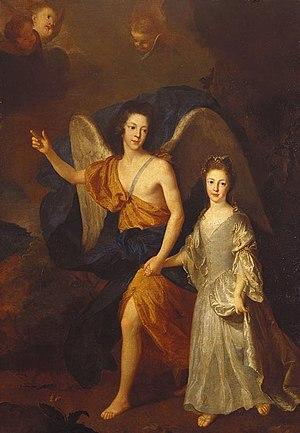
Louise Marie Thérèse Stuart, appelée la Princesse royale par les jacobites, est le dernier enfant de Jacques VII d'Écosse, devenu roi d'Angleterre et d'Irlande sous le nom de Jacques II, et de la seconde épouse de celui-ci, la reine Marie de Modène.